List of Archiacanthocephala species

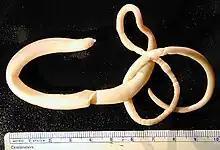
Adult "Macracanthorhynchus hirudinaceus"

Archiacanthocephala is a class within the phylum of Acanthocephala. They are parasitic worms that attach themselves to the intestinal wall of terrestrial vertebrates, including humans. They are characterised by the body wall and the lemnisci (which are a bundle of sensory nerve fibers), which have nuclei that divide without spindle formation, or the appearance of chromosomes, or it has a few amoebae-like giant nuclei. Typically, there are eight separate cement glands in the male, which is one of the few ways to distinguish the dorsal and ventral sides of these organisms.